Sweet potato cultivation in Polynesia

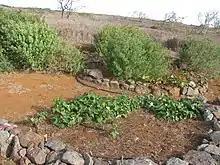
A traditional uala garden on Kahoolawe in the Hawaiian Islands

Sweet potato was introduced to Easter Island (Rapa Nui) around 1200–1300 AD. The crop, due to its drought-resistant nature, replaced yam and taro, becoming the staple food on the island and grown on 1/10th of the total land on the island. A traditional Rapa Nui legend involves Hotu Matuꞌa, the legendary first settler of Rapa Nui, travelling to the island and planting sweet potato, yam and bottle gourds near Orongo.